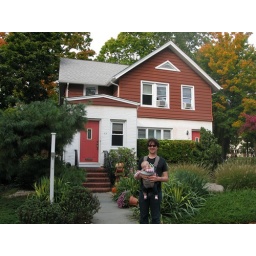
I lived in the top floor of this house from 1999 to 2000. It looks exactly the same!